History of monarchy in Canada

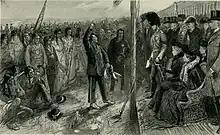
Prince George, with the Duchess of Cornwall and York, listens to addresses from leaders of the Blackfoot, Káínaa, Piegan, Tsúùtʼínà, Îyârhe Nakoda, and Néhinaw peoples at Shagannapi Point, near Calgary, Alberta, 28 September 1901

Where royal influence was lessened, it increased in other areas; Canadians celebrated momentous moments in Queen Victoria's life, such as her marriage to Prince Albert; royal events were inaugurated, such as the Queen's Plate, created with Queen Victoria's blessing in 1860; and, while she was monarch, Victoria's children and grandchildren would come to Canada as either the governor general or viceregal consort, or to undertake tours of the country that included meeting Canadians from a heterogeneity of communities and backgrounds and displaying local cultures.